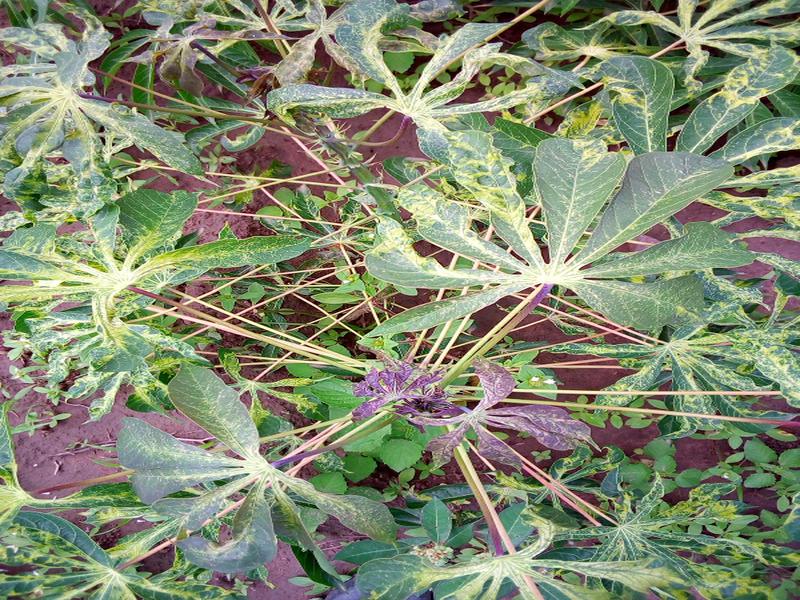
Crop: cassava
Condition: mosaic_disease